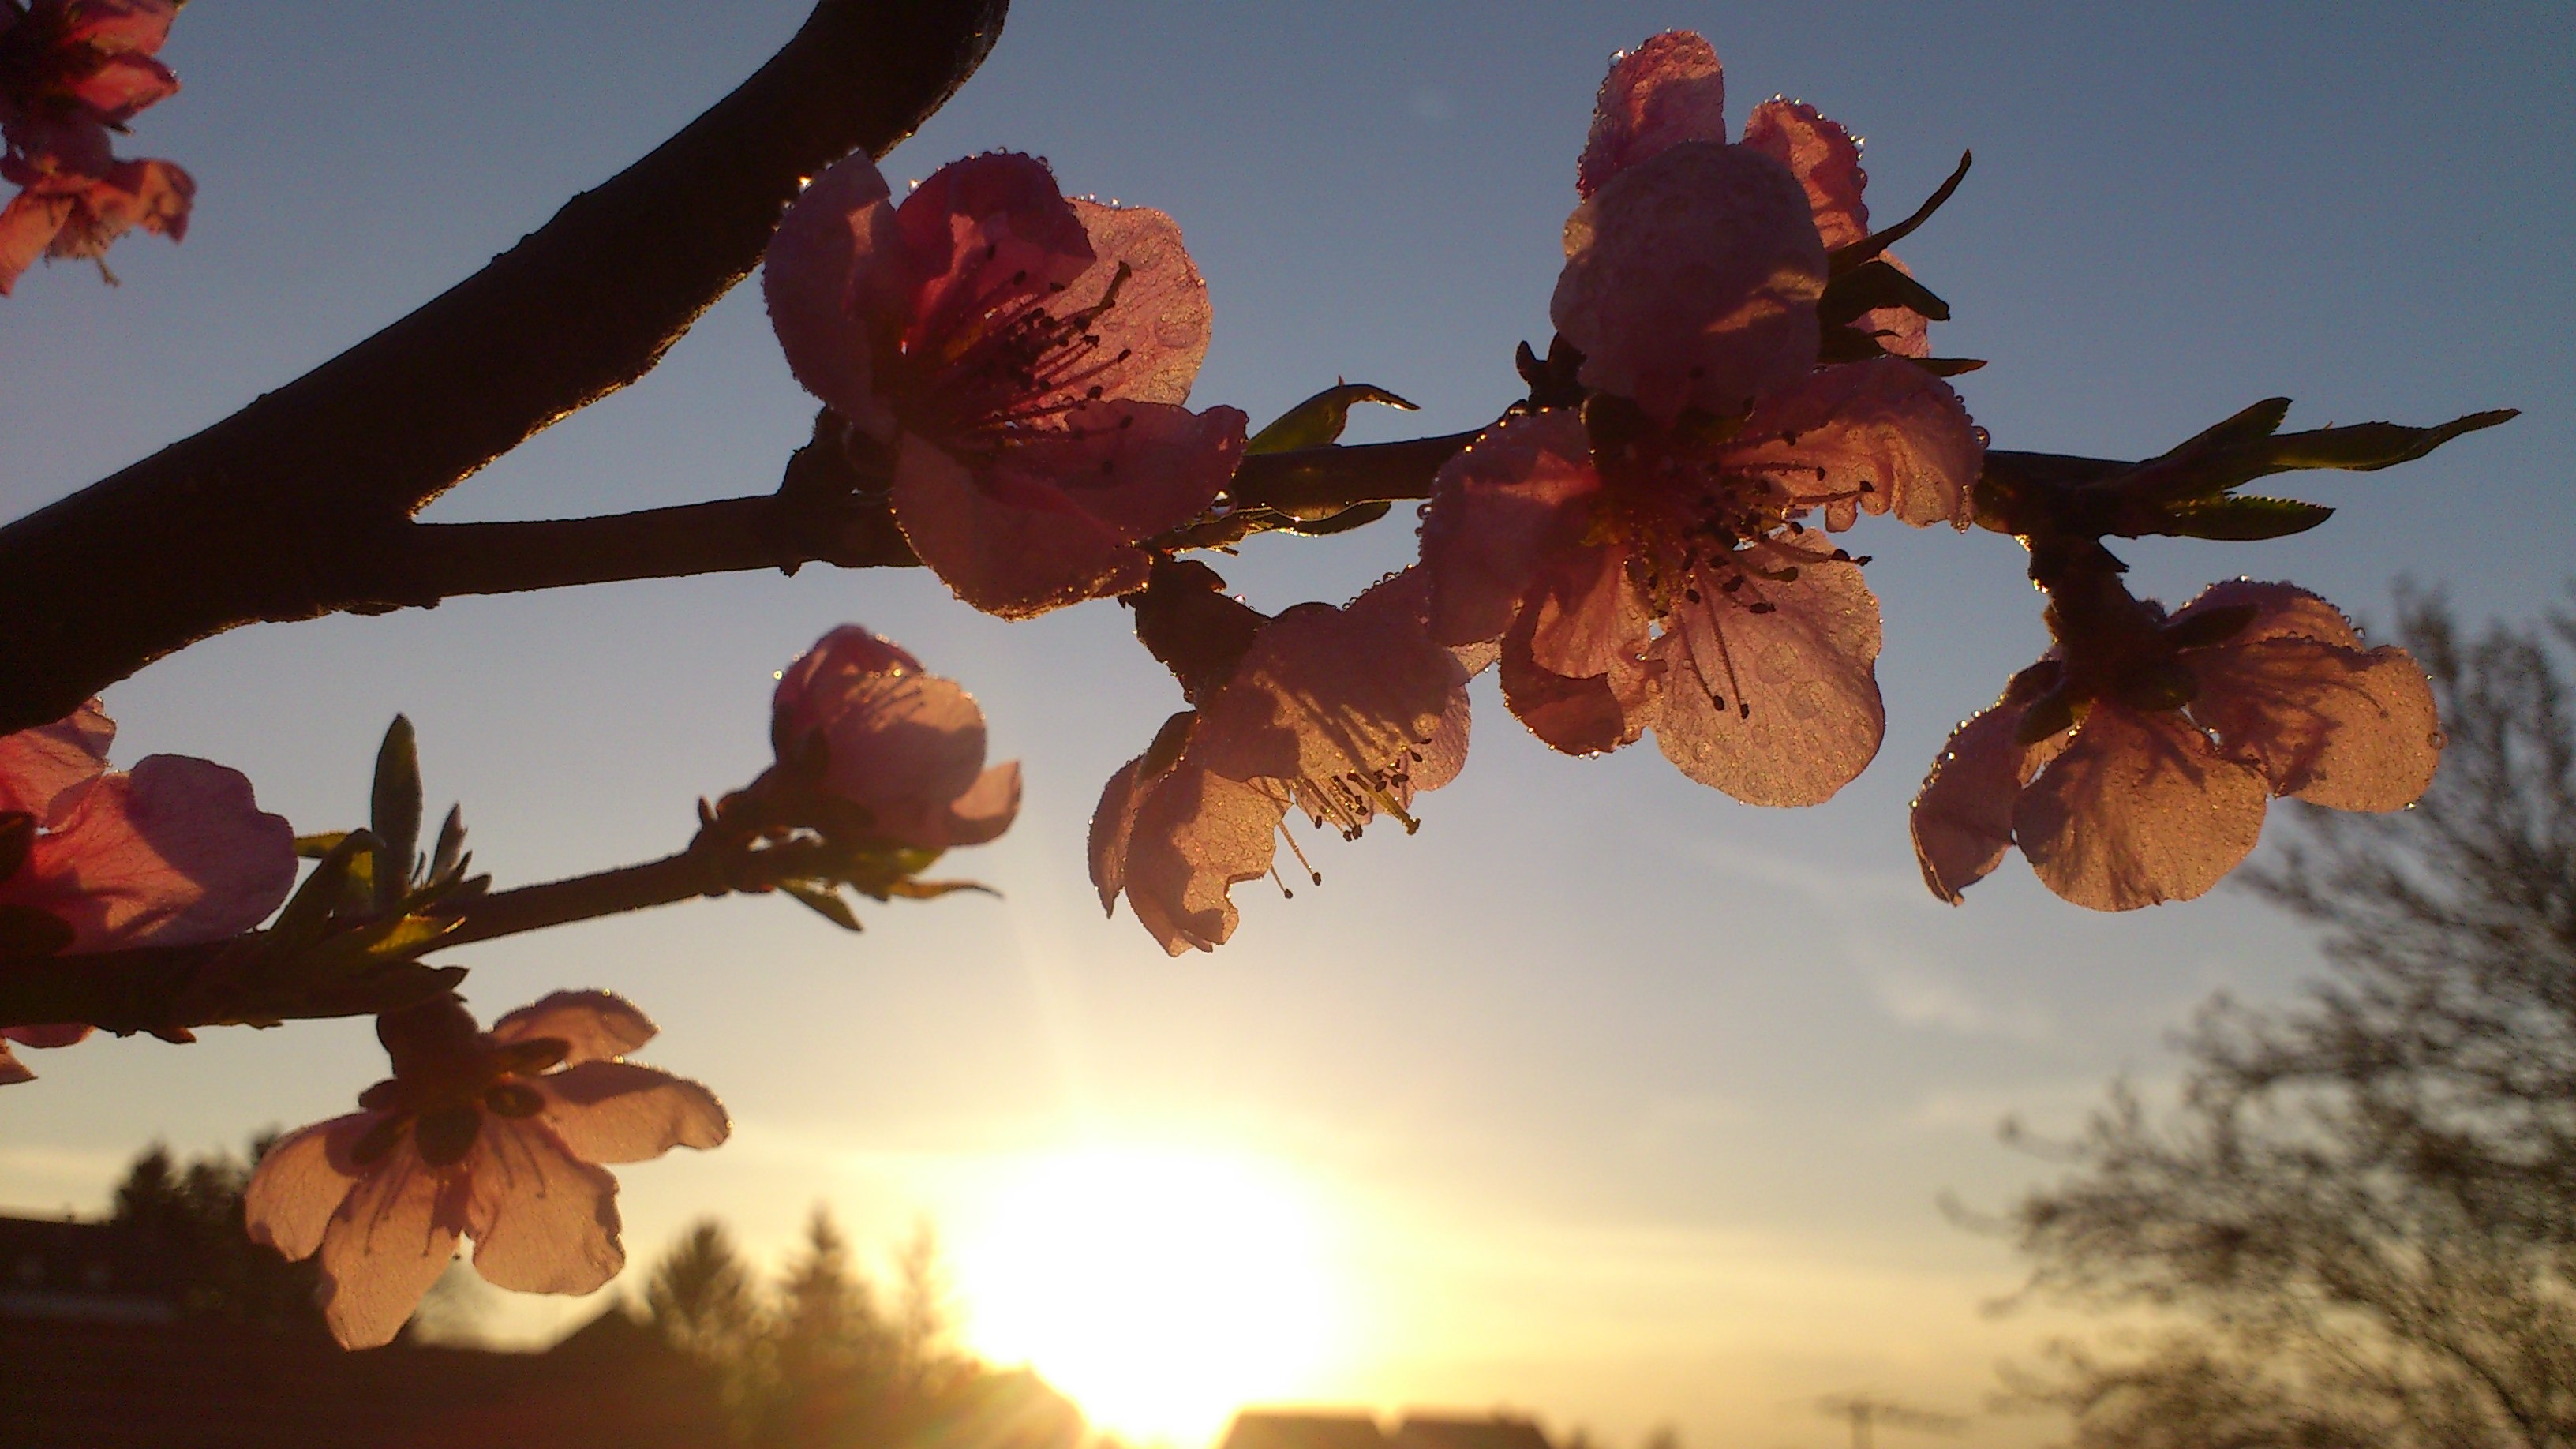
tree, branch, blossom, light, plant, sky, sunset, sunlight, morning, leaf, flower, autumn, flora, season, woody plant